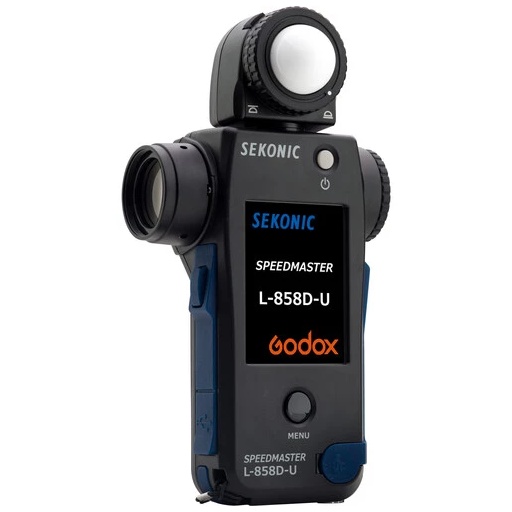
SEKONIC L-858D+RT-GX
Sekonic L-858D-U Overview Key Features Speedmaster L-858D-U Light Meter RT-GX Godox Transmitter Improve flash metering efficiency and accuracy with this Sekonic L-858D-U Speedmaster Light Meter Kit with Transmitter Module , which pairs the advanced L-858D-U light meter with the RT-GX Transmitter Module for wireless radio control via the Godox triggering protocol. Sekonic Speedmaster L-858D-U Light Meter Aiming to provide for the needs of both photographers and filmmakers, the Speedmaster L-858D-U Light Meter from Sekonic comes packed with a variety of upgraded features and capabilities that make it an almost essential tool for a working professional. It is able to take incident and reflected light readings of both flash and ambient light with an expanded measuring Range of -5 to 22.9 EV at ISO 100, or within an illuminance Range of 0.1 to 2,000,000 lux. Users will also find it intuitive and easy-to-use thanks to the use of a 2.7" color touchscreen LCD and an all-weather design. The meter can use either a 270 rotating and collapsible lumisphere or an integrated 1 spot viewfinder to account for varying needs of the user. Also, it offers an extensive Range of cinema and video settings as well as the unique ability to measure flash duration and to take readings when using high-speed sync flash. The L-858D-U is equipped with a variety of other functions as well, including memory recall, a Flash Analyzing Function, and extended Ranges on nearly every setting. Additionally, through the use of optional modules, users can add radio triggering support for PocketWizard and ElInchrom/Phottix systems. Lumisphere receptor head rotates 90 right and 180 left and retracts for conversion to a flat diffuser. Integrated 1 spot viewfinder with full information display provides a precise method of measuring specific parts of a scene. Ability to measure flash duration within a Range of 1/40 to 1/55,500 second using t0.1 to t0.9 settings. Improved sensitivity of the L-858D-U allows it to record a reading at just 0.1 lux illuminance as well as use expanded Range of -5 to 22.9 EV for incident readings and -1 to 22.4 EV for reflected light. Also, it features an extended ISO Range of ISO 3 to ISO 13,107,200 with an option available for ISO 850. Optional radio modules are available for PocketWizard and ElInchrom/Phottix systems for advanced wireless triggering and remote flash control. High-Speed Sync support allows photographers to accurately take readings while using HSS with their flashes and cameras. Flash Analyzing Function measure ambient and flash simultaneously to provide a percentage of flash in the final exposure. Users can then adjust the mix as the display shows camera settings and the relationship between the flash and ambient light in your exposure. Users can determine the dynamic Range of their camera using optional targets by taking bracketed shots with their measurement data and they using the Sekonic Data Transfer Software to graph and then save the information to the meter. Expanded shutter speed Ranges now allow for readings between 1/64,000 second to 30 minutes with ambient light and 1/16,000 second to 30 minutes for flash. A comprehensive set of cinema modes allows for settings of 1-1000 fps as well as shutter angles of 1-358. Twenty user determined settings are also available that provide more precise options of 0.001-360 shutter angles and 0.001-99,999.999 fps. 2.7" color touchscreen LCD provides a fast and intuitive method for viewing and changing settings. Micro-USB port can be used for firmware updates, applying custom settings, and to use exposure profiling. The L-858D-U features an all-weather construction that is dust and splash proof (JIS Class 4). Sekonic RT-GX Godox Transmitter Module Add a 2.4 GHz Godox-compatible radio triggering protocol to your Speedmaster L-858D-U light meter with this RT-GX Godox Transmitter Module from Sekonic . Able to be fitted into meter's housing, this module provides multiple functions beyond triggering, including access to 32 channels and up to 16 groups and Wireless IDs for remote triggering within a 98.4' Range. This radio control also permits adjusting the modeling light power, supports high-speed sync (HSS) flash metering, and enables Godox users to more easily measure the ambient-to-flash light ratio and flash duration.
Brand: DOSS Indonesia
Category: Cameras & Optics > Photography > Lighting & Studio > Light Meters